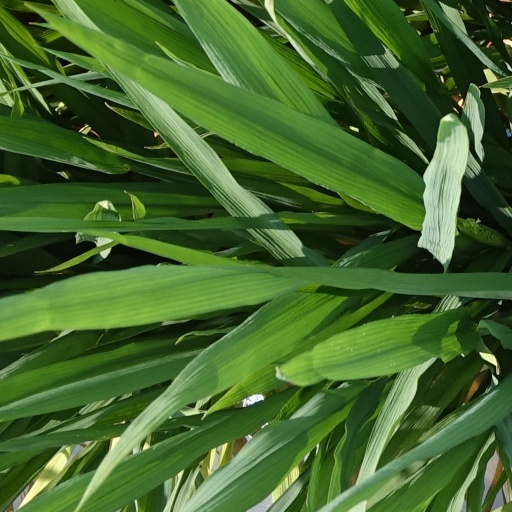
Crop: rice